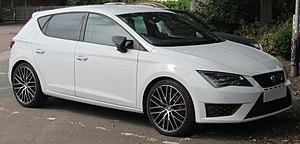
La León est une berline compacte du segment C produite par le constructeur automobile espagnol Seat à plus de 2,2 millions d'exemplaires depuis 1999 pour les trois premières générations, la quatrième étant lancée en 2020.